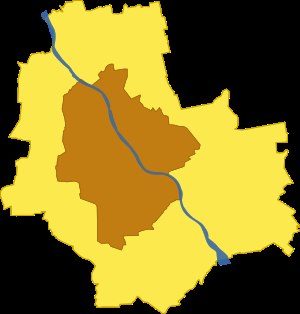
Warszawa / Historie / Tidlige historie
Sammenligning af bygrænserne i dag med dem i 1939
Warszawa har været Polens hovedstad siden 1596, da Sigismund III flyttede hovedstaden fra Kraków. Byen ligger ved Wisłas løb og har 1.764.615 indbyggere. Byen har tidligere været under preussisk, svensk, russisk og tysk kontrol.